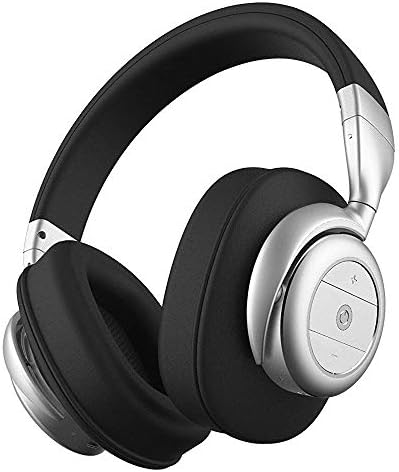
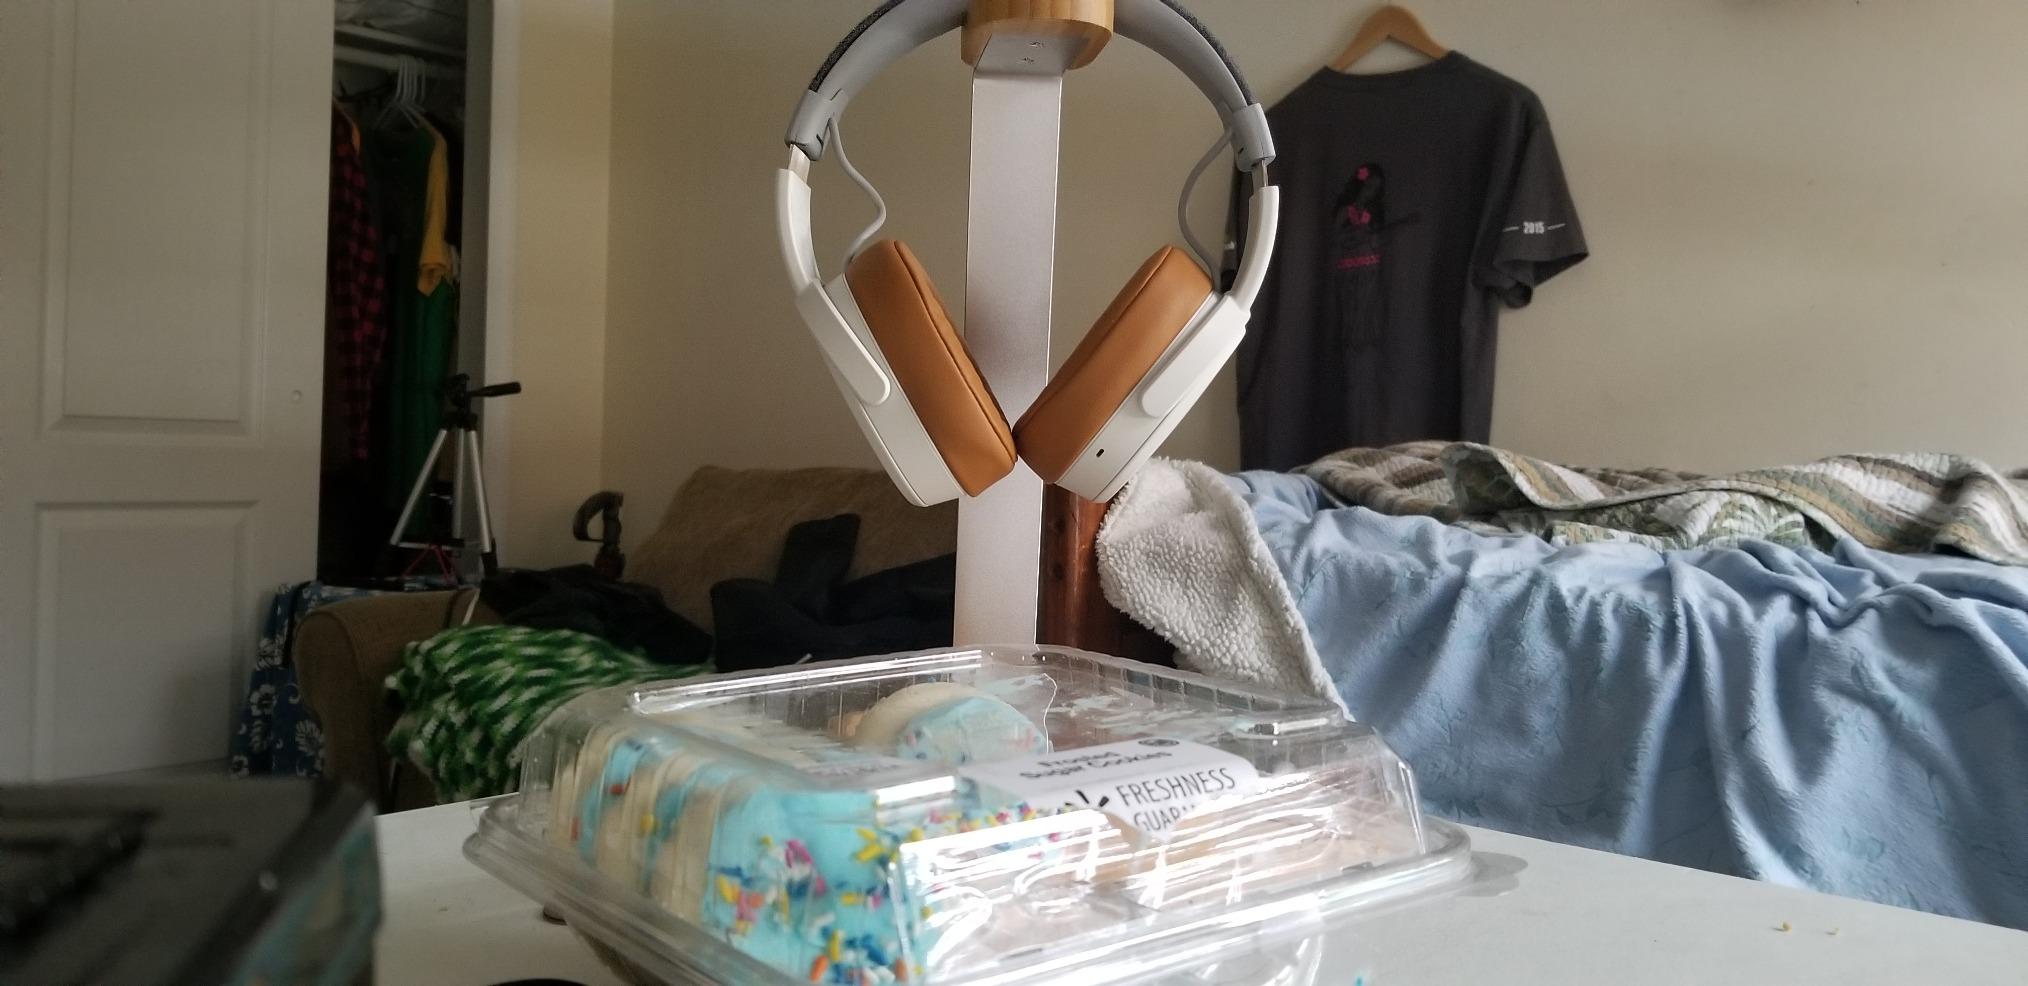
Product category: headphones
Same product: no